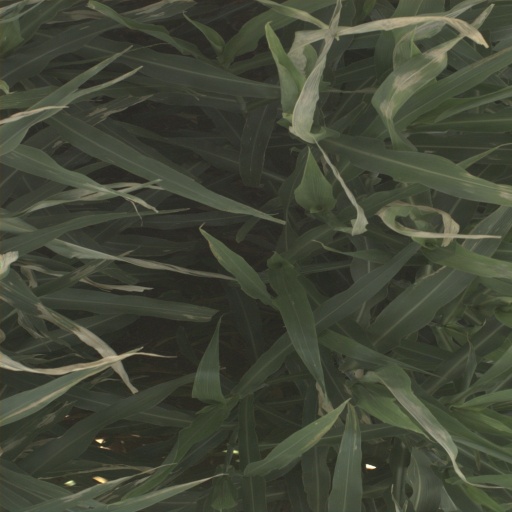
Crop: sorghum